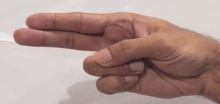
ASL sign: H